George O'Mullane

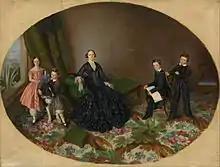
Portrait of Elizabeth O’Mullane and her children by William Strutt, c. 1852, National Gallery of Victoria. George is pictured far right with a bow and arrow.

O'Mullane was born in Melbourne on 3 December 1842, of Anglo-Celtic descent. He was one of five siblings. His father, Dr. Arthur O'Mullane of Cork, Ireland, graduated as a Doctor of Medicine at the University of Glasgow in 1838. The following year, he arrived in Australia's Port Phillip District aboard the "William Metcalfe" on 15 November, along with Miss Maria Elizabeth Barber, formerly of Keyingham near Hull, Yorkshire, whom he married in 1840. They settled in Melbourne, and Arthur established himself as a leading physician in the fledgling port city, taking up government and medical positions, and was one of the first honorary physicians elected to the Melbourne Hospital. He took up land speculation and became part-owner of the "Port Phillip Gazette" in the 1840s, and in 1852, purchased the Bourke Street residence of Sir Redmond Barry, the famous Supreme Court Judge and founder of the State Library of Victoria. Around this time, Elizabeth O'Mullane and her children, including George, were depicted in a family portrait by colonial artist William Strutt, now held at the National Gallery of Victoria.